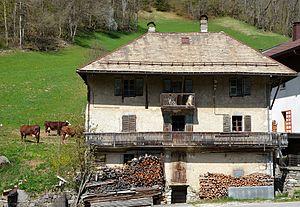
A la limite de la ""zone franche"", sur la commune de St-Jean-de-Sixt- au bord du CD 12 à l'entrée des ""Étroits""."
Saint-Jean-de-Sixt est une commune française située dans le département de la Haute-Savoie, en région Auvergne-Rhône-Alpes.
Entremont est une ancienne commune française située dans le département de la Haute-Savoie, en région Auvergne-Rhône-Alpes.